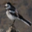
Label: bird